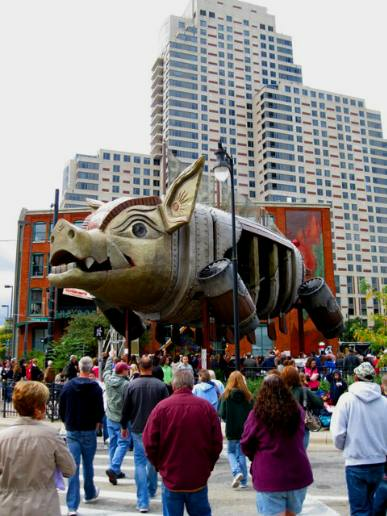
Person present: Yes